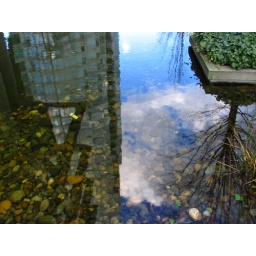
building in water